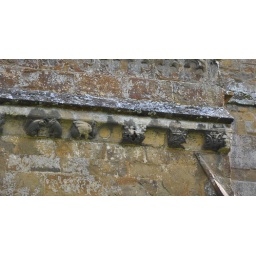
Bloxham north wall corbel table by Banbury school 1340 DSC_0003_01-722